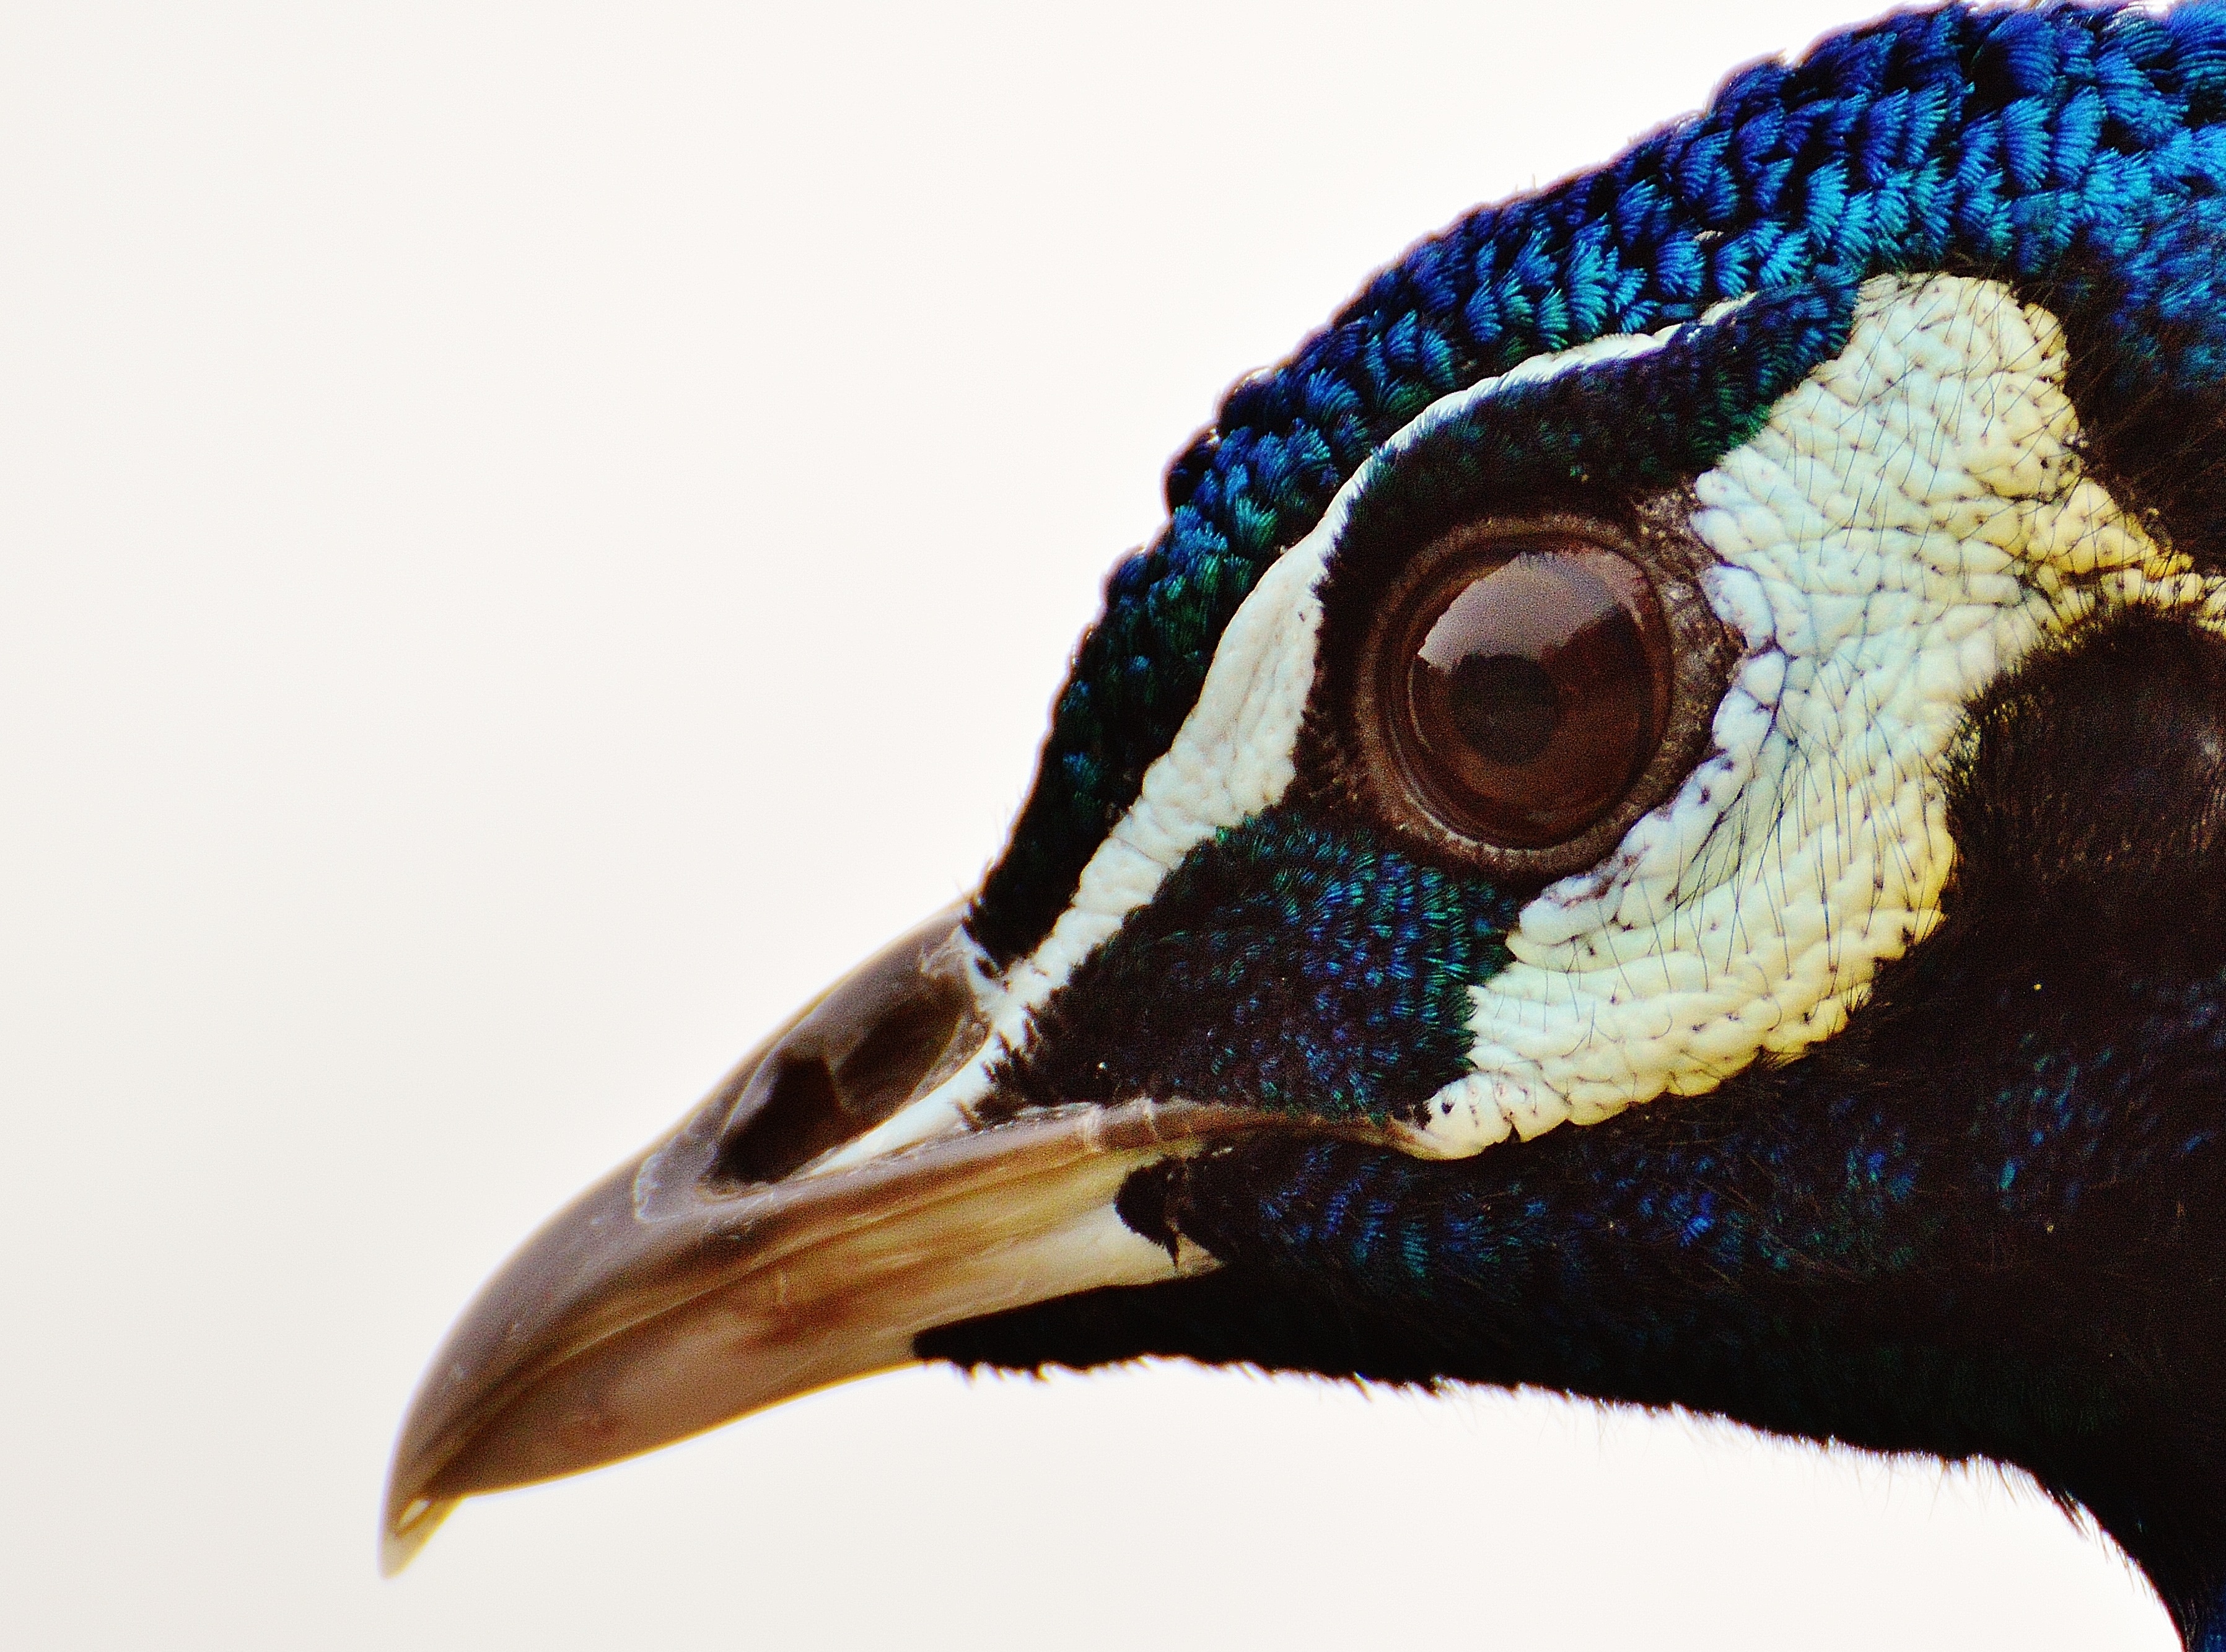
nature, bird, wing, beak, colorful, feather, peacock, poultry, close up, art, duck, vertebrate, beautiful, bill, water bird, pride, wildpark poing